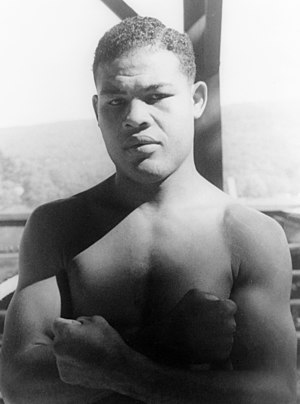
Joe Louis
Joe Louis med tilnavnet The Brown Bomber var en amerikansk bokser, der er en af de mest legendariske sværvægtsboksere gennem tiden. Han var verdensmester i perioden 1937-1949, hvor han opgav titlen og trak sig tilbage.